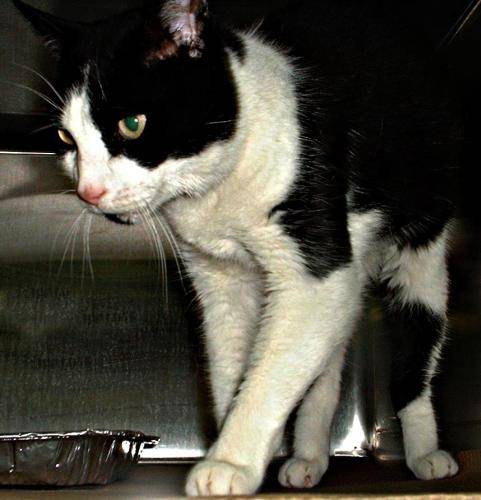
Label: cat